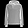
Label: Coat